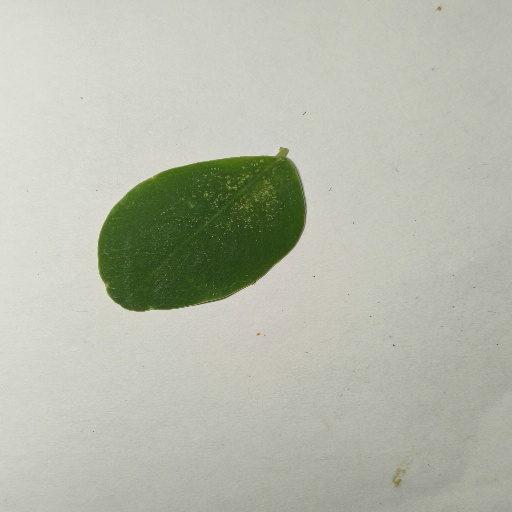
Species: Sojina
Leaf condition: Healthy Leaf